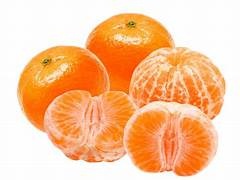
Label: mandarine